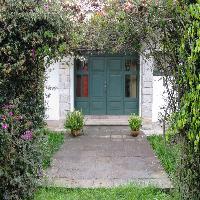
Weather: cloudy or overcast